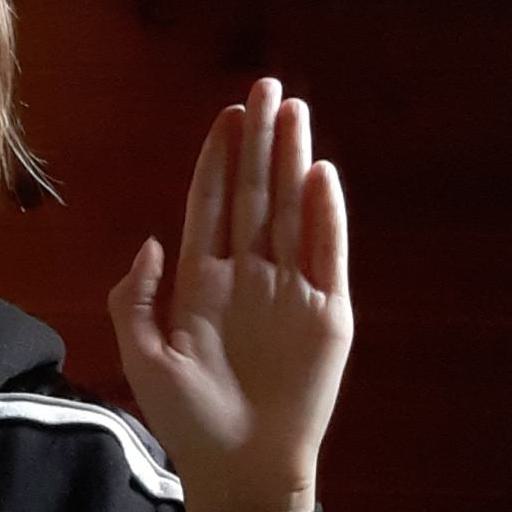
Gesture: stop